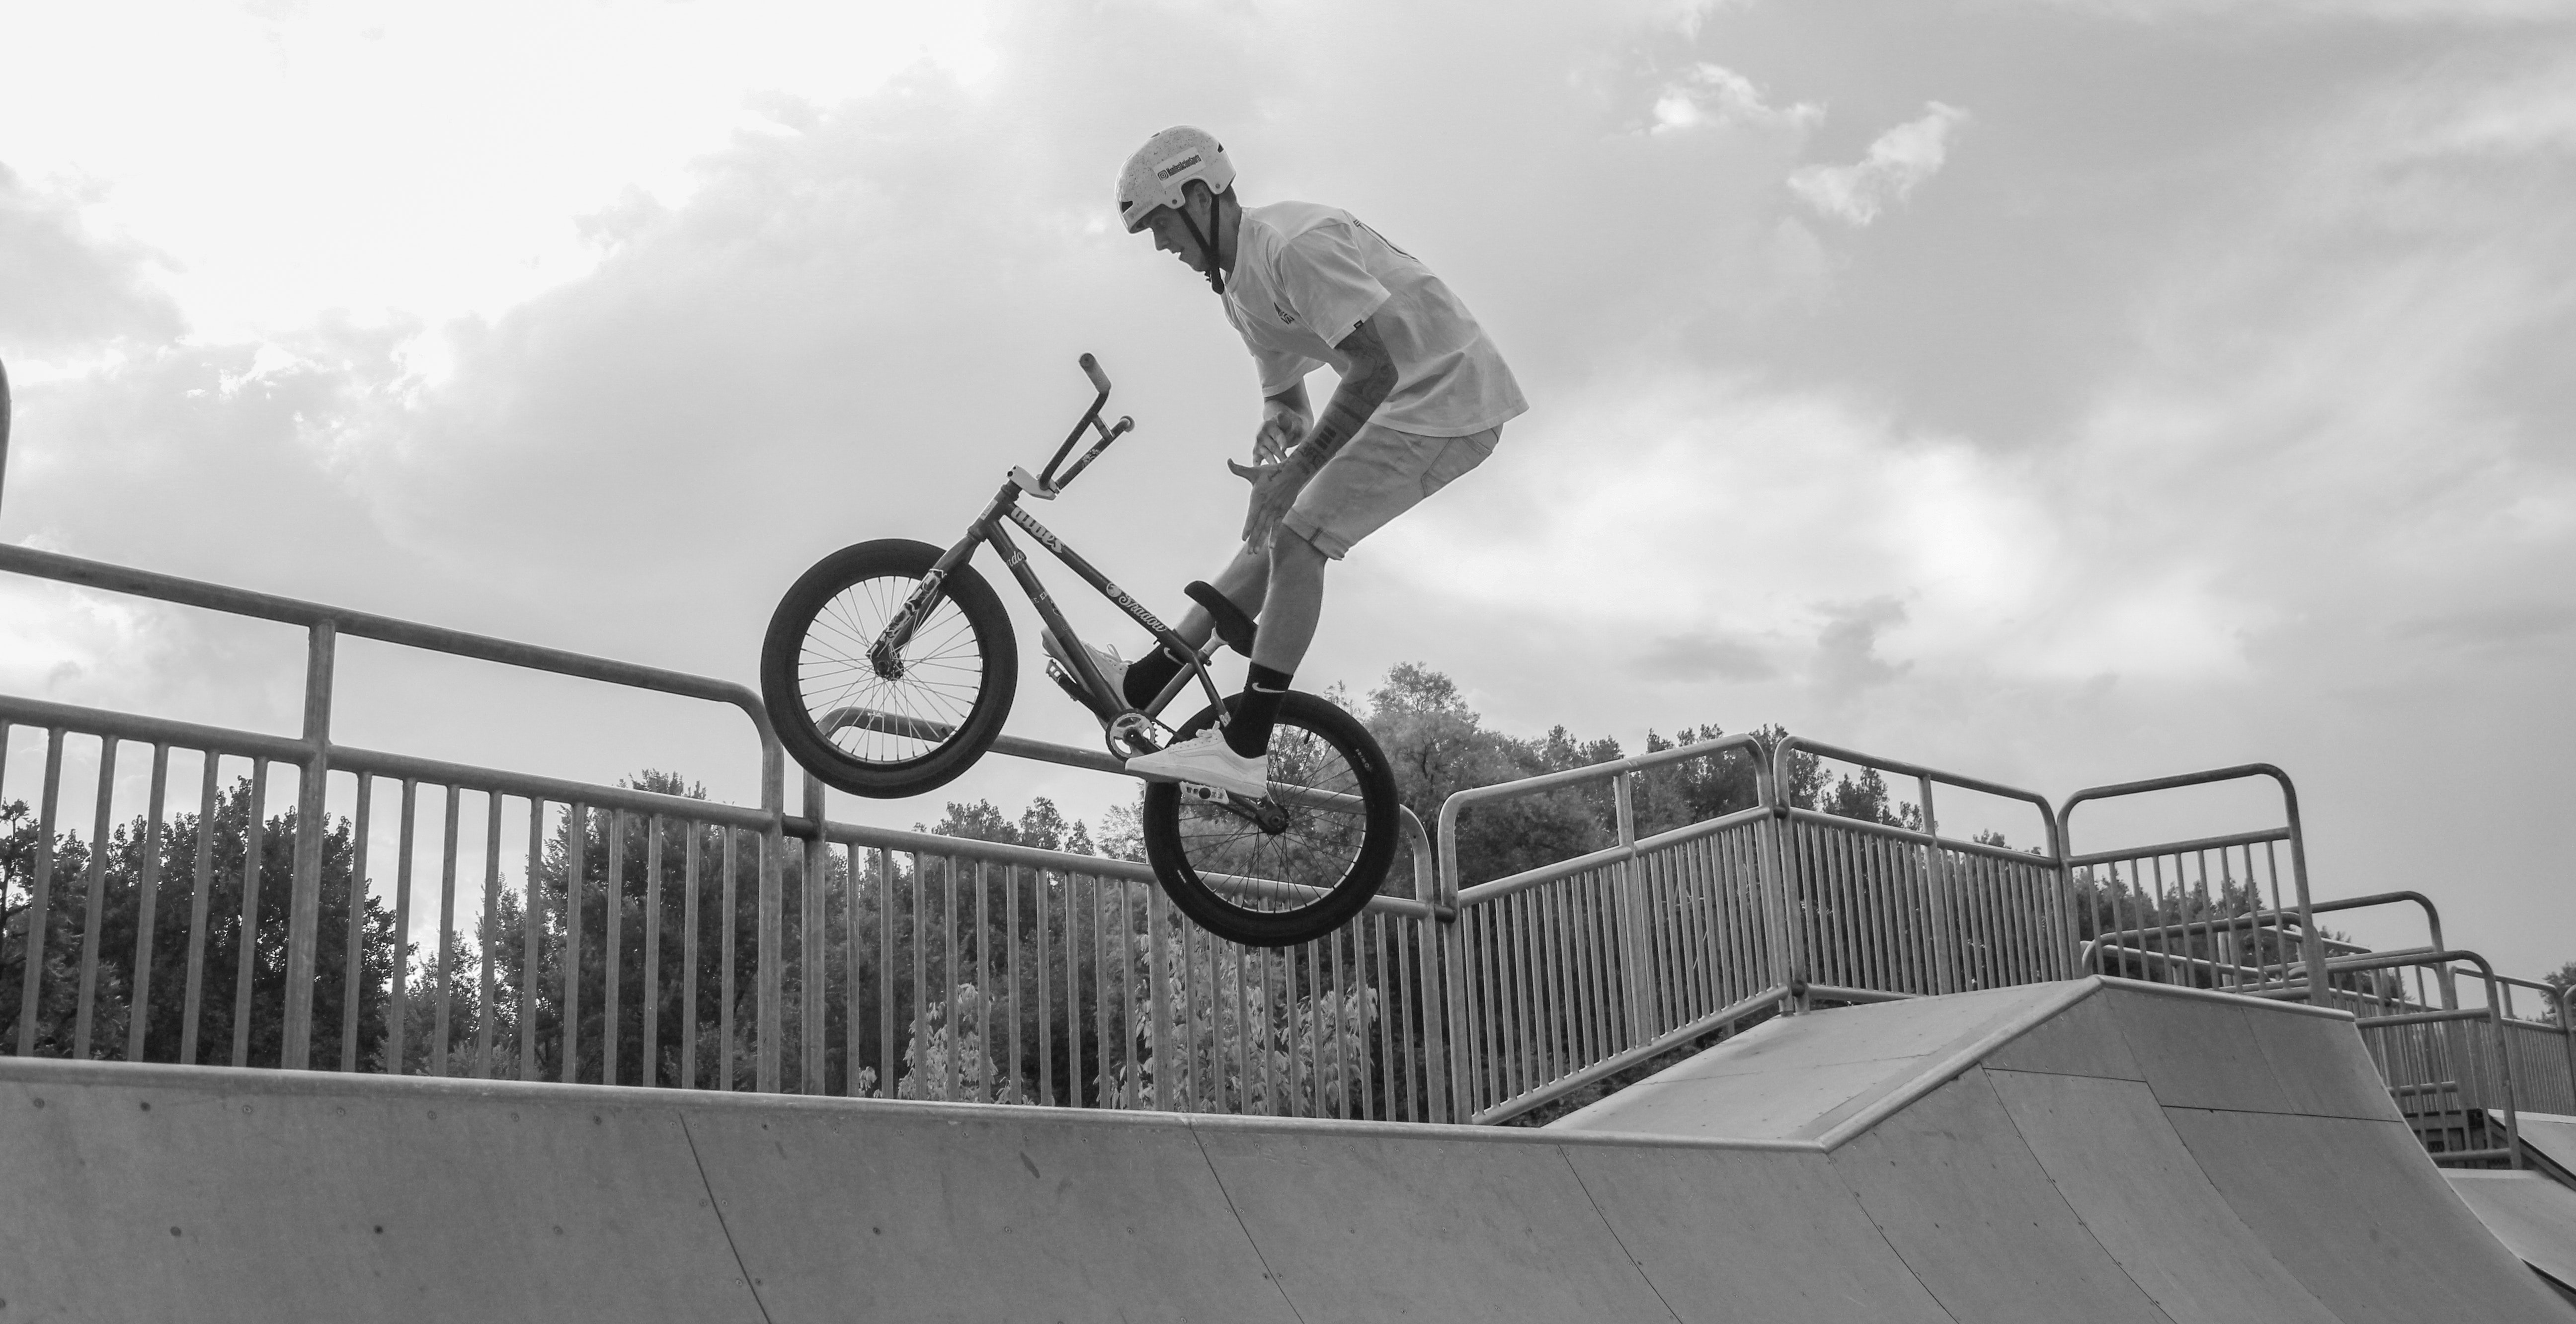
cycle sport, freestyle bmx, bmx bike, bicycle, cycling, vehicle, sports, flatland bmx, bicycle motocross, extreme sport, stunt, recreation, stunt performer, sports equipment, rolling, bmx racing, bicycle pedal, photography, Dirt jumping, skatepark